Mount Herzl

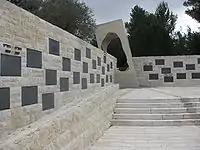
Victims of Acts of Terror Memorial

The Victims of Acts of Terror Memorial is the main memorial for all victims of terrorism in Israel from 1851 until today. The memorial was opened in 1997, and every year a ceremony is held on the plaza, in memory of the victims of terror. The memorial is located in the National Civil Cemetery next to Helkat Gedolei Ha'Uma.